Fulton Opera House

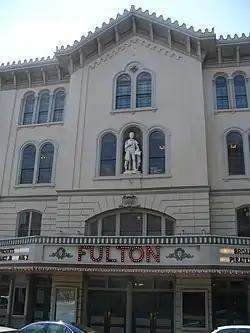
The Fulton Opera House

The Fulton Opera House, also known as the Fulton Theatre or simply The Fulton, is a League of Regional Theatres class B regional theater located in historic downtown Lancaster, Pennsylvania. It is reportedly the oldest working theatre in the United States. It was designated a National Historic Landmark in 1964.